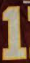
Number: 1